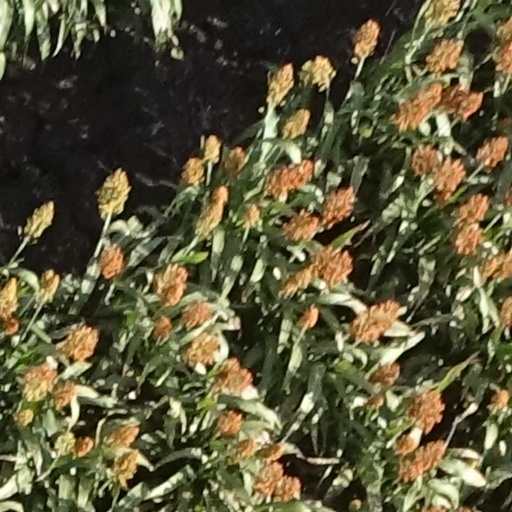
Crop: sorghum